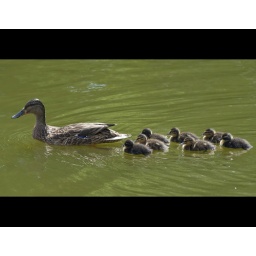
This female Mallard with her ducklings on the lake at Thornes Park in Wakefield.